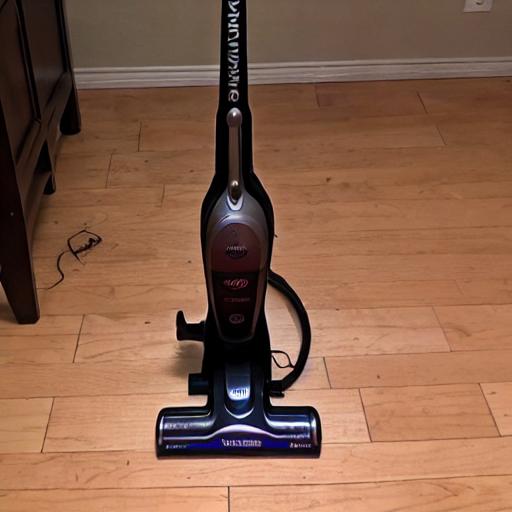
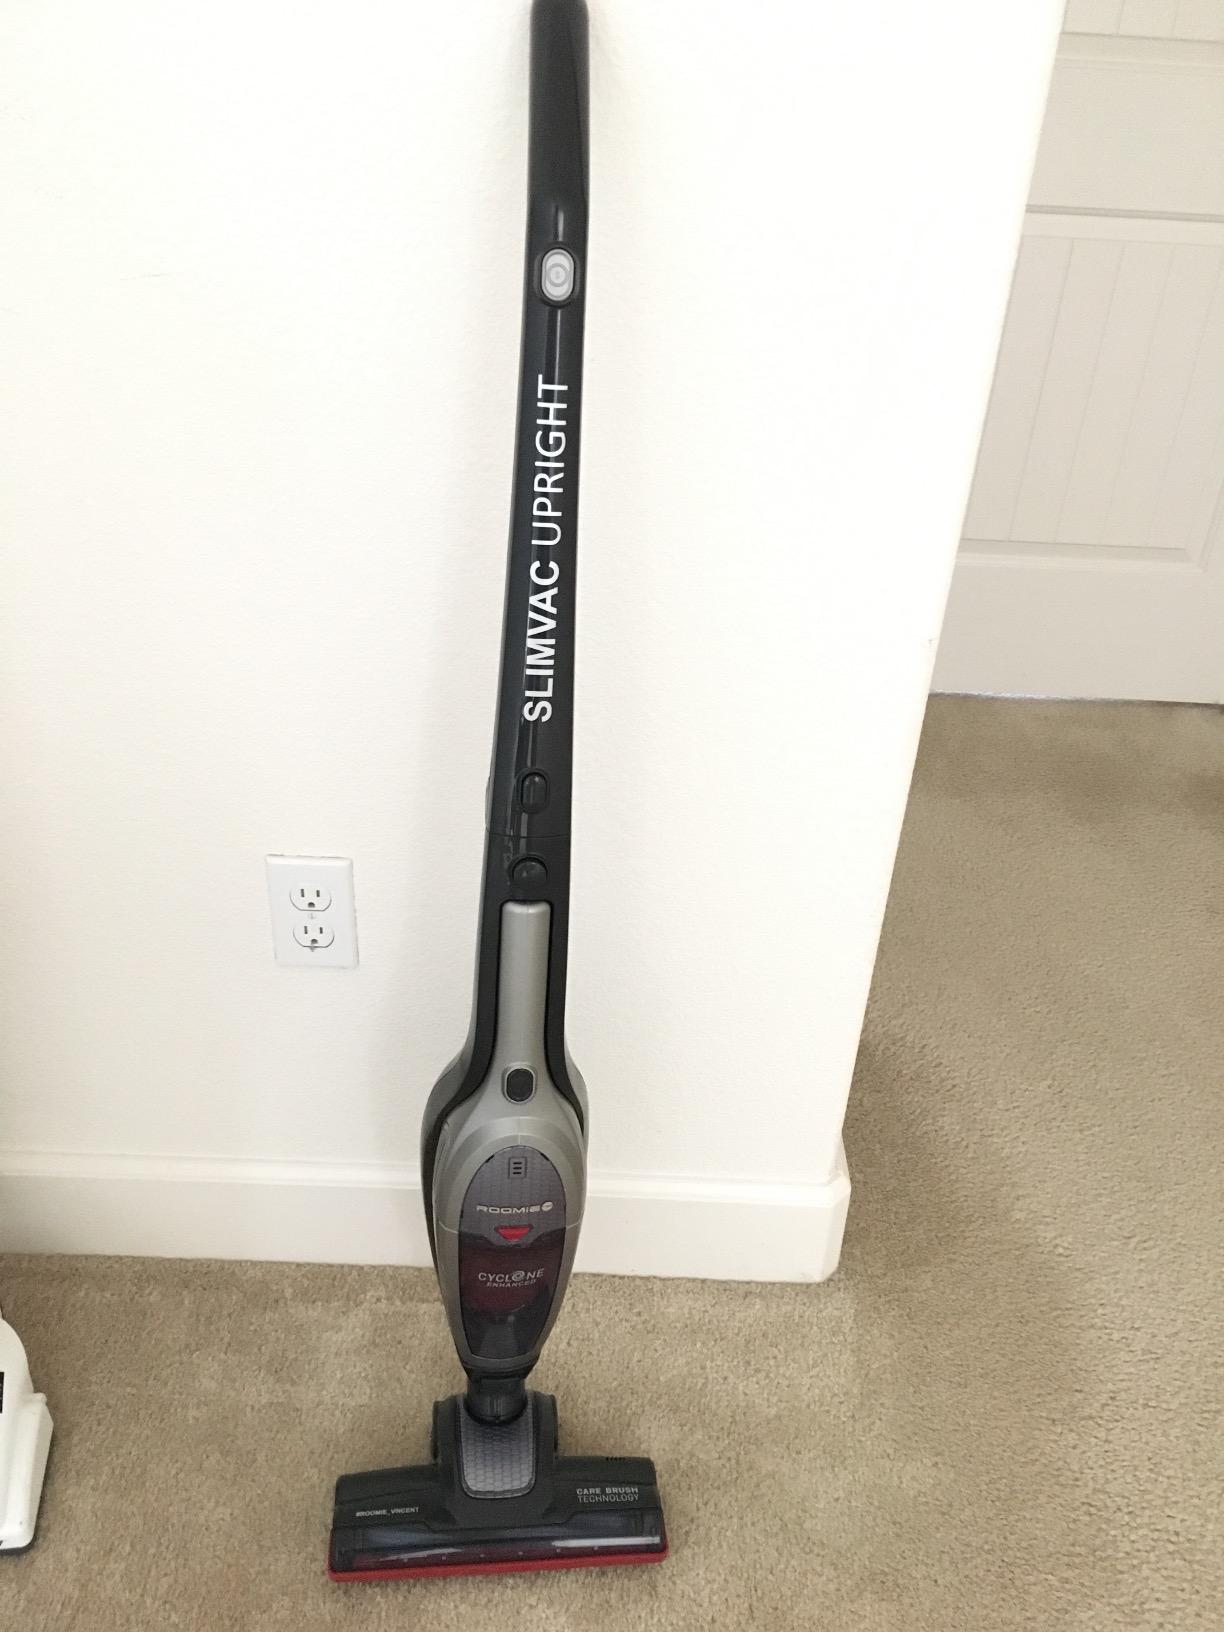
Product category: items_vacuum
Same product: no